Sisters of Loreto

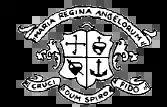

Ward was born in Mulwith, North Yorkshire in 1585. She entered a monastery of Poor Clares at Saint-Omer in the then Spanish Netherlands as a lay sister in 1606, and the following year founded a new monastery of the Order specifically for English women at nearby Gravelines. Mary Ward was inspired by the Spiritual Exercises of Ignatius of Loyola (referred to as Ignatian spirituality). She had a vision for a different, new and modern mode of religious life for women. She envisioned women living a life in companionship and discernment, inspired by the Gospel and engaging with the world without the constraints of the traditional cloister, nor an established 'rule' placing them under the governance of the local bishop. These ideas contradicted the norms established by the Council of Trent and presented great difficulty for the leadership of the Church of that period.